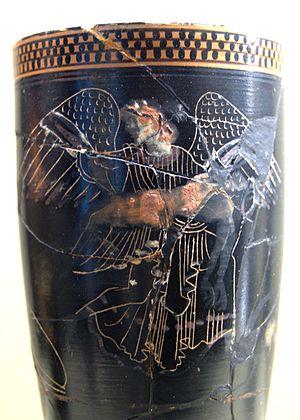
Éos et Memnon. Lécythe attique à peinture superposée.
Spáta est une ville grecque située à 20 kilomètres d'Athènes en Attique de l'Est dans la municipalité de Spata-Artémis. En 2011 elle comptait 12 333 habitants.
La technique de Six est une technique antique de peinture sur vases qui se rattache à la céramique attique à figures noires. Décrite en 1888 par le savant néerlandais Jan Six, elle consiste en couleurs superposées détaillées à l'incision. Elle reste minoritaire en Grèce, mais elle devient populaire en Étrurie pour imiter de la figure rouge attique.